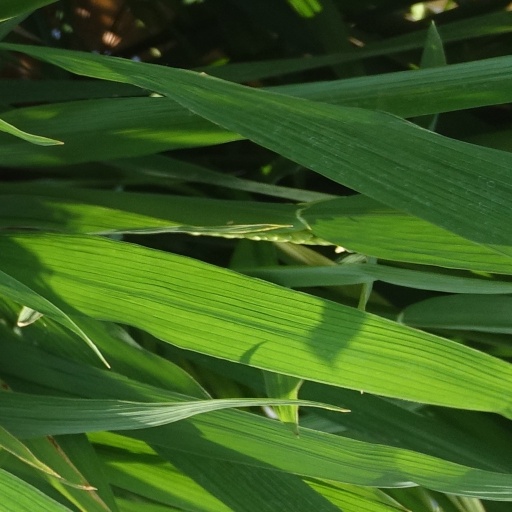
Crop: rice